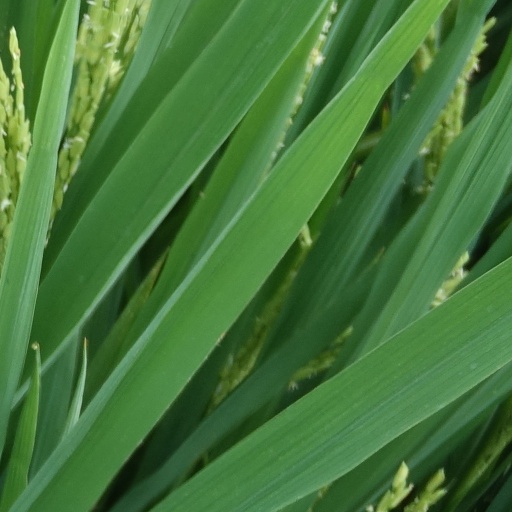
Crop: rice